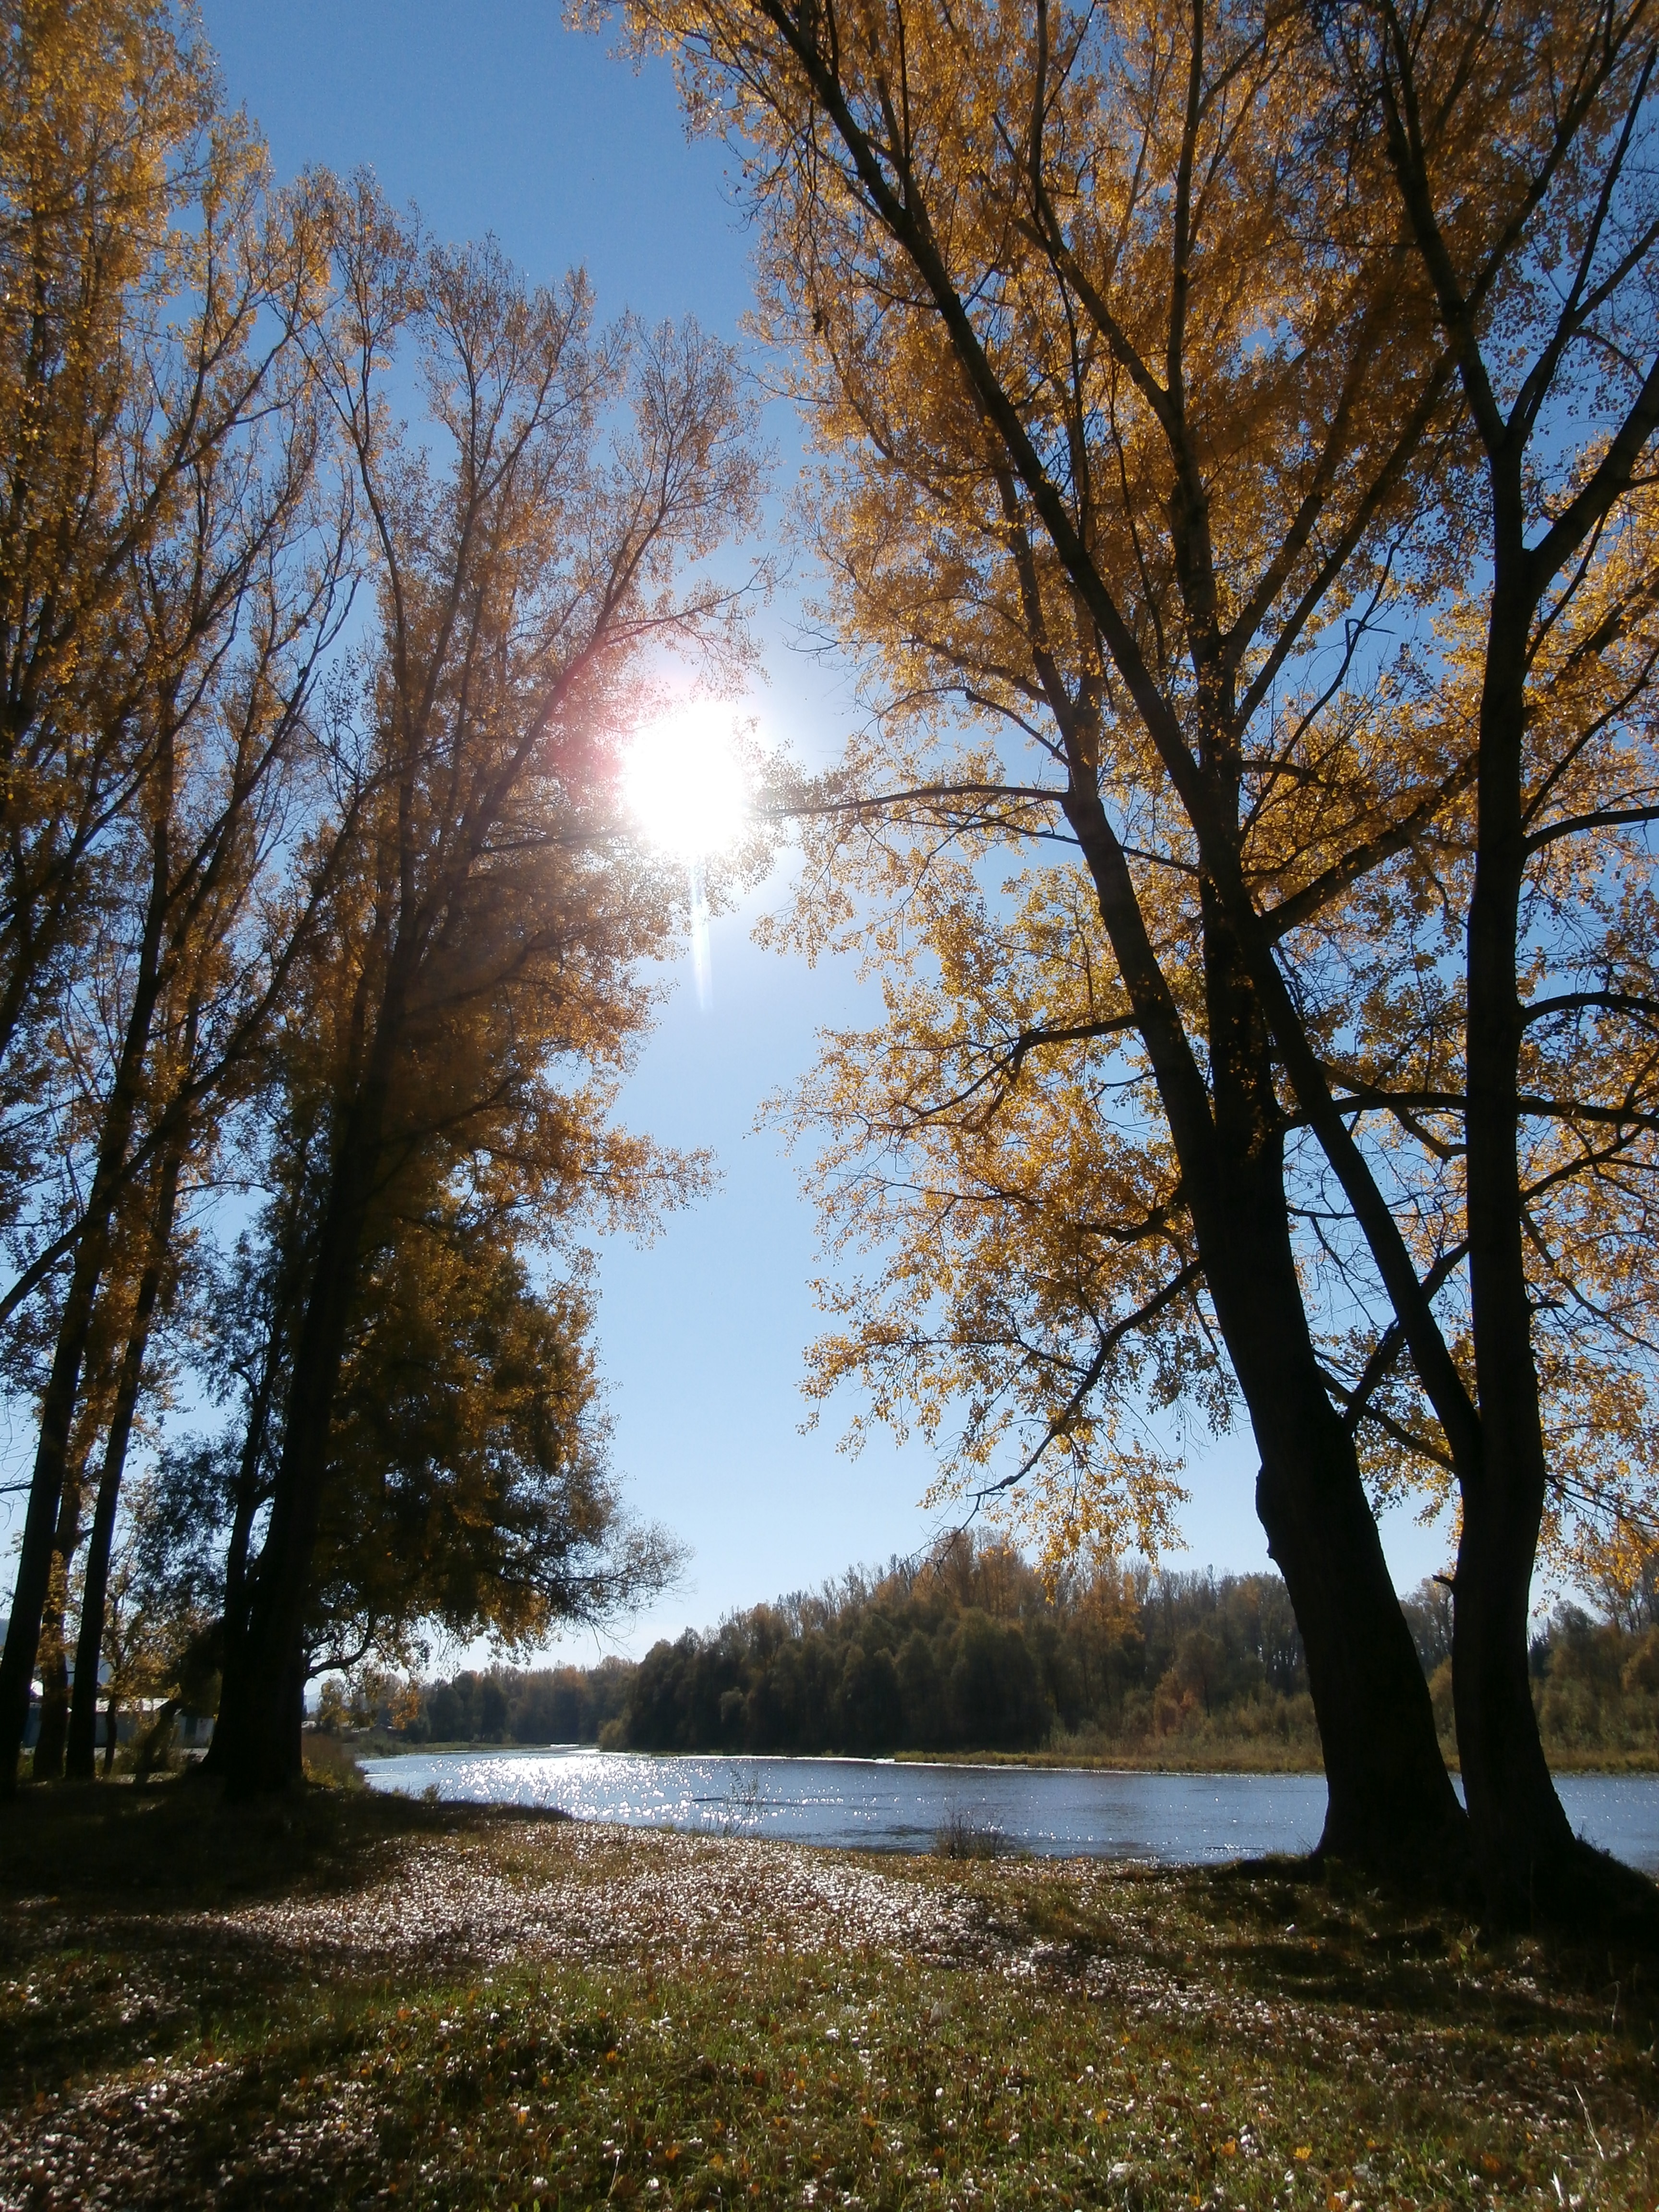
landscape, tree, water, nature, forest, branch, snow, winter, plant, sunlight, morning, leaf, lake, river, evening, reflection, autumn, park, season, stroll, trees, leaves, woodland, yellow leaves, reflection in the water, autumn day, quiet river, small river, altai, autumn beach, autumn on the river, atmospheric phenomenon, woody plant